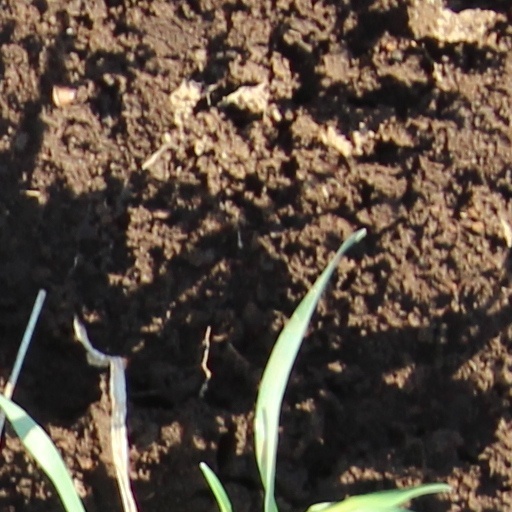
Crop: wheat